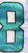
Number: 8